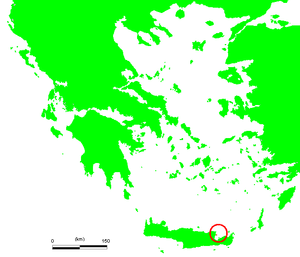
Spinalonga
Spinalongas placering
Spinalonga er en ubeboet græsk ø nordøst for Kreta som ligger ved indgangen til Mirabellogolfen. Selv om øen officielt er blevet omdøbt til Kalidon kalder de fleste den fortsat Spinalonga. Den 8,5 ha store ø er 440 m lang, 250 m bred og den højeste forhøjning er 53 meter.